Magnus von Wright

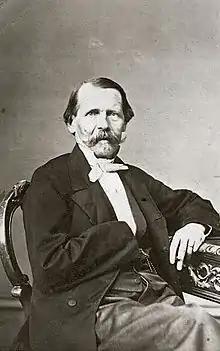
Magnus von Wright (1860s)

Magnus von Wright (13 June 1805 – 5 July 1868) was a Swedish-Finnish painter and educator. In addition to bird illustrations, he was also known for his landscapes. He was one of the four sibling von Wright artists.